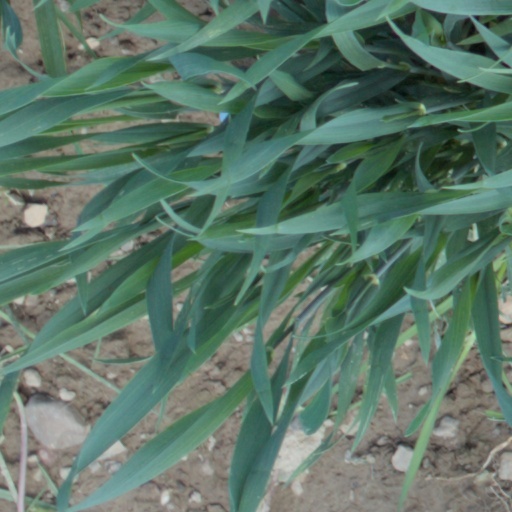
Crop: wheat